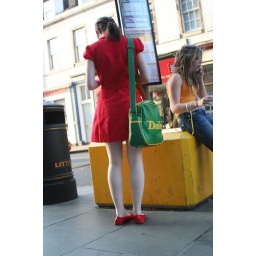
The girl in the red dress